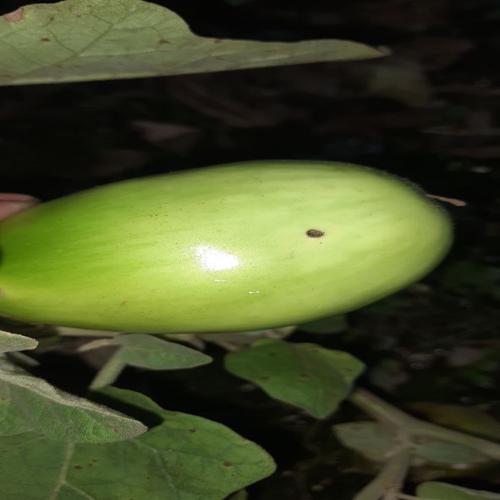
Label: Shoot and Fruit Borer